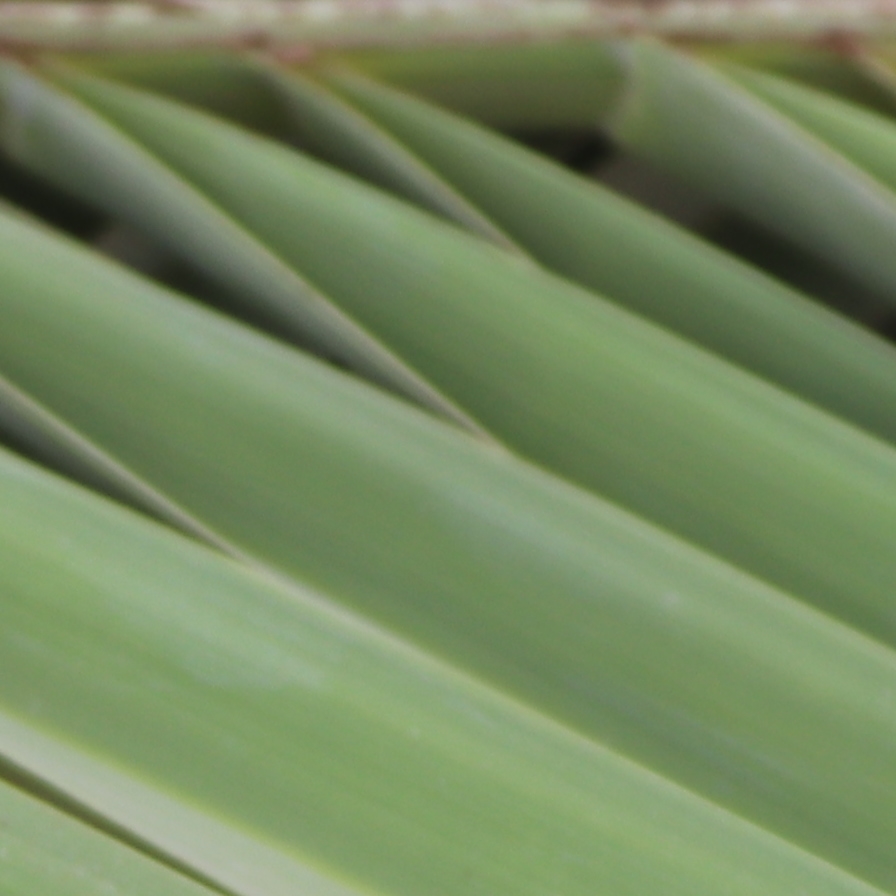
Label: Healthy